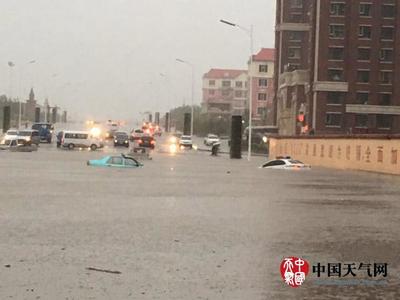
Weather: rain or strom